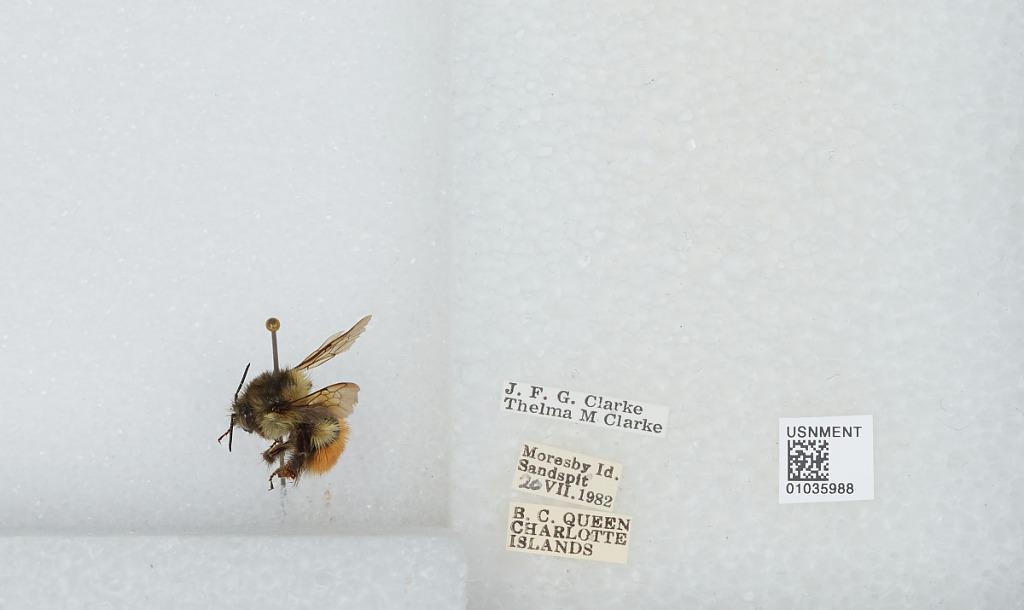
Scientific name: Bombus (Pyrobombus) melanopygus Nylander
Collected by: J. Clarke & T. Clarke
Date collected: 1982-7-20
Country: Canada
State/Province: British Columbia
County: Queen Charlotte Islands
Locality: Sandspit, Moresby Island, Queen Charlotte Islands
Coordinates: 48.6994, -123.299